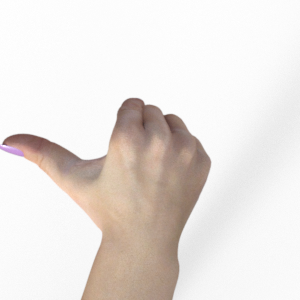
Label: rock